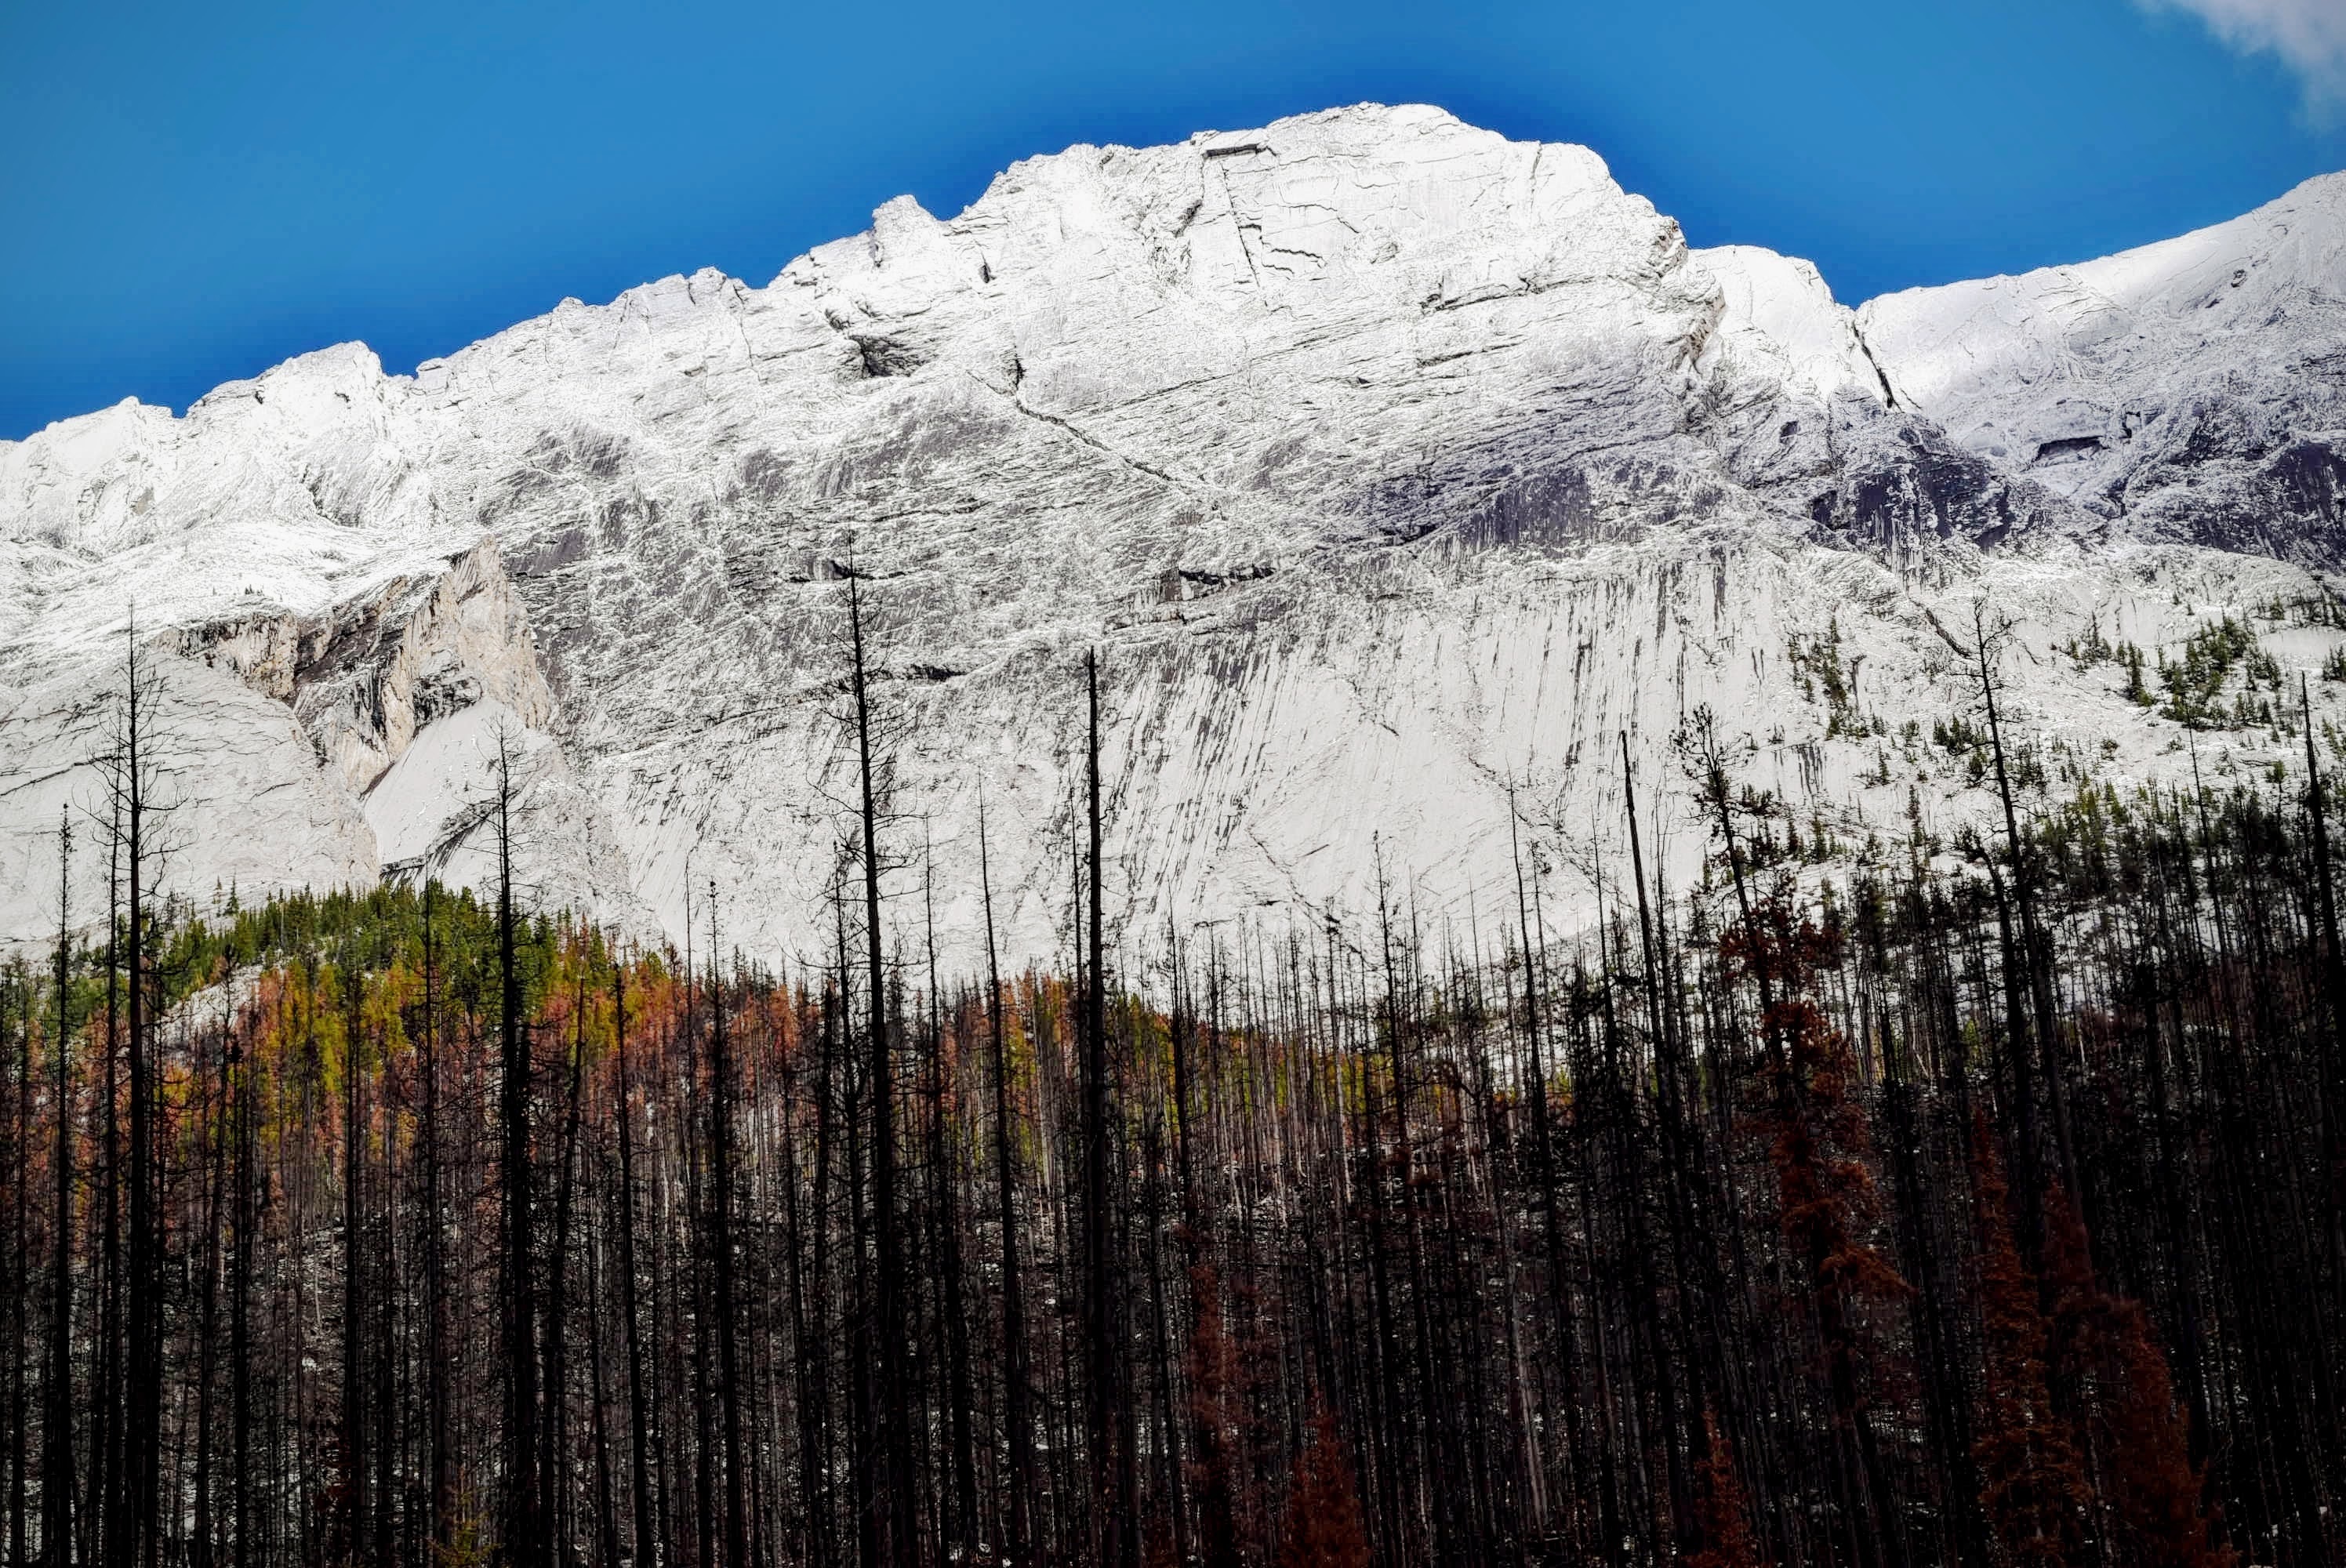
landscape, tree, nature, outdoor, wilderness, mountain, snow, winter, peak, mountain range, range, environment, ice, reflection, high, scenic, natural, autumn, scenery, weather, season, ridge, summit, trees, landform, nature landscape, natural environment, geographical feature, mountainous landforms, geological phenomenon